Le Lussex railway station

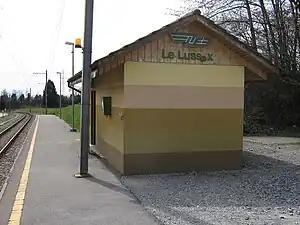
The station in 2011

Le Lussex railway station is a former railway station in the municipality of Jouxtens-Mézery, in the Swiss canton of Vaud. It is located on the Lausanne–Bercher line of the (LEB). The stop was eliminated with the 13 December 2020 timetable change in order to improve timekeeping over the line. The closure is unpopular with the local community, as the next stop north at is in different fare zone and has higher ticket prices for the commute to Lausanne.